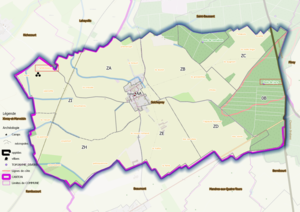
Seicheprey (ban communal) OSM et Qgis, mentions additionnelles
Seicheprey est une commune française située dans le département de Meurthe-et-Moselle en région Grand Est.